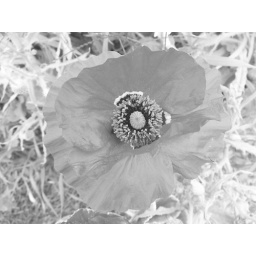
Another poppy photographed in black and white